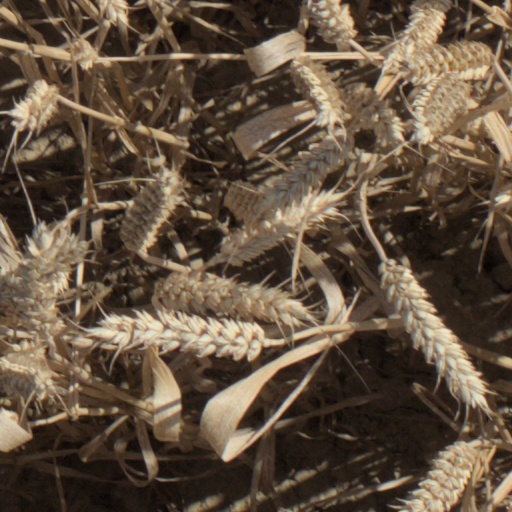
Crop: wheat